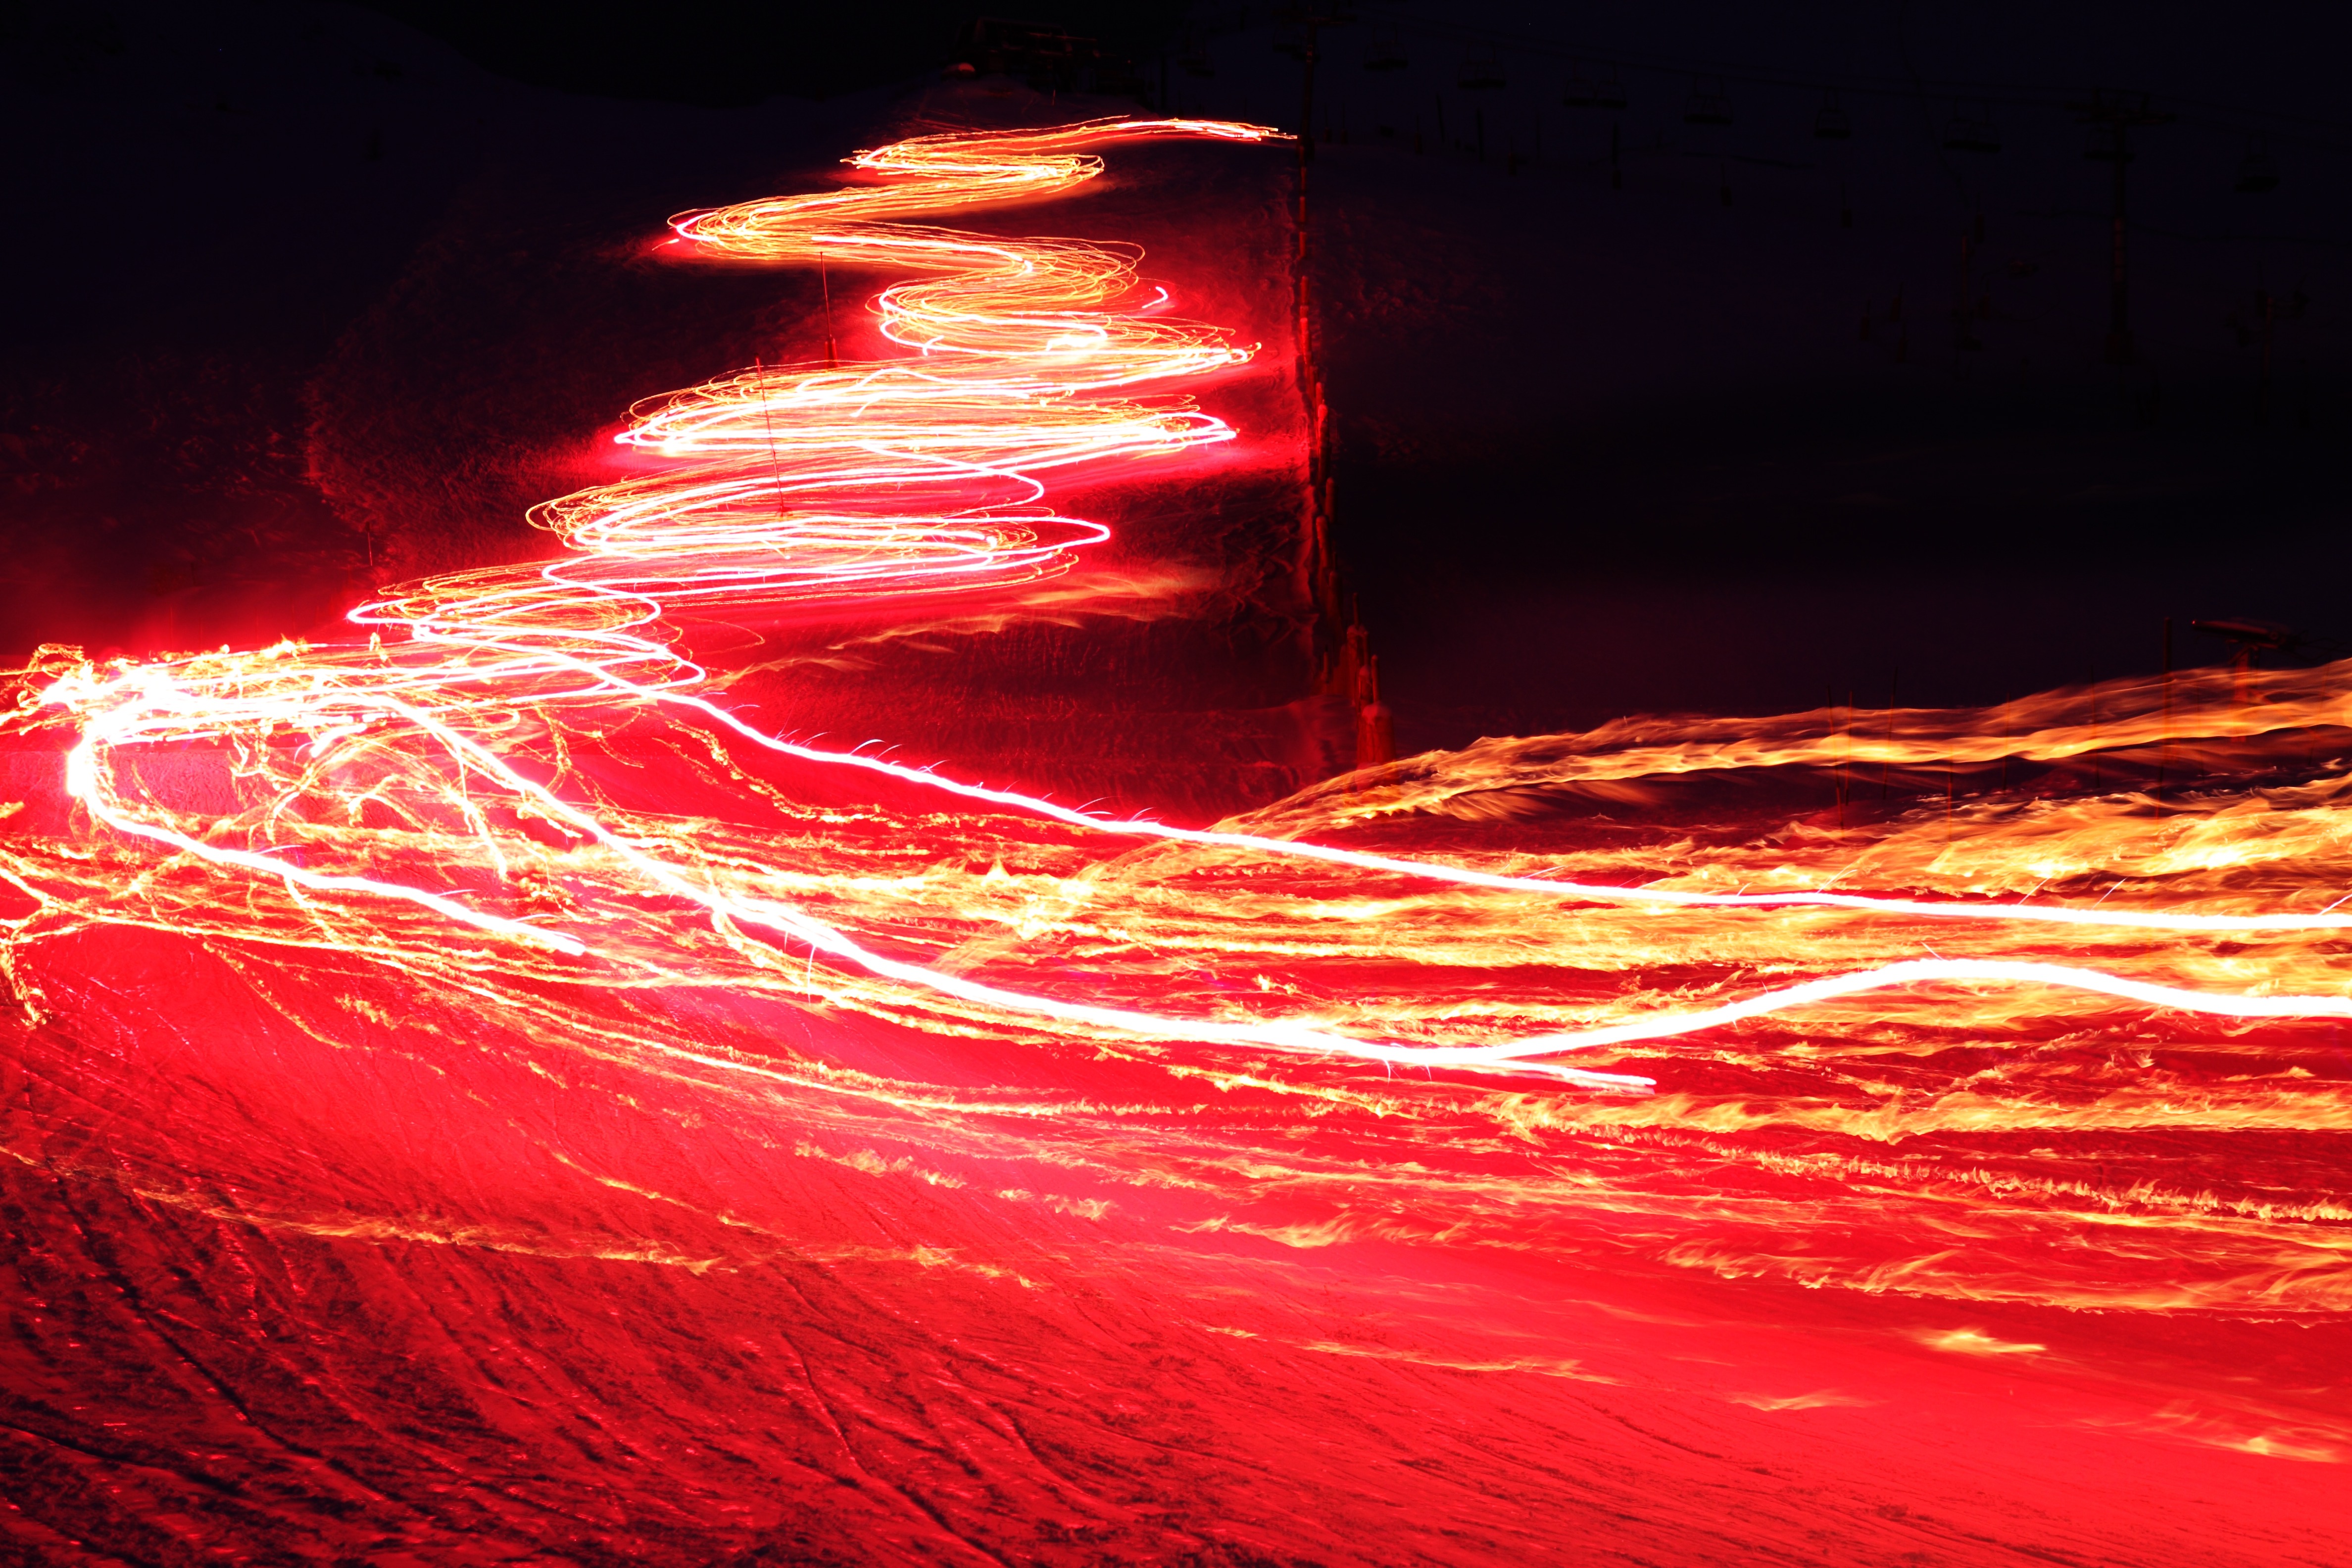
mountain, snow, cold, winter, light, night, motion, red, color, lights, alps, ski, lava, trails, skiers, geological phenomenon